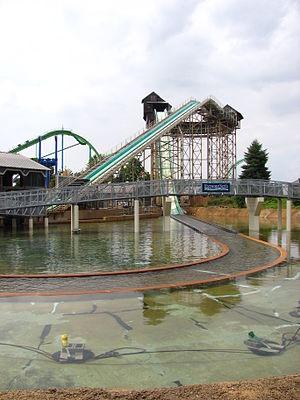
Euro Disneyland à Euro Disney Resort ouvert au public le 12 avril